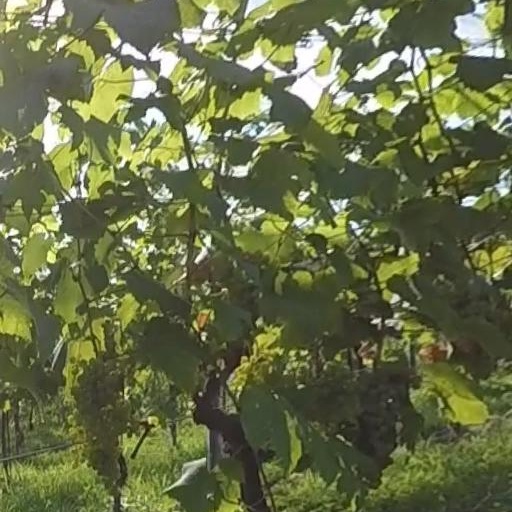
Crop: grape